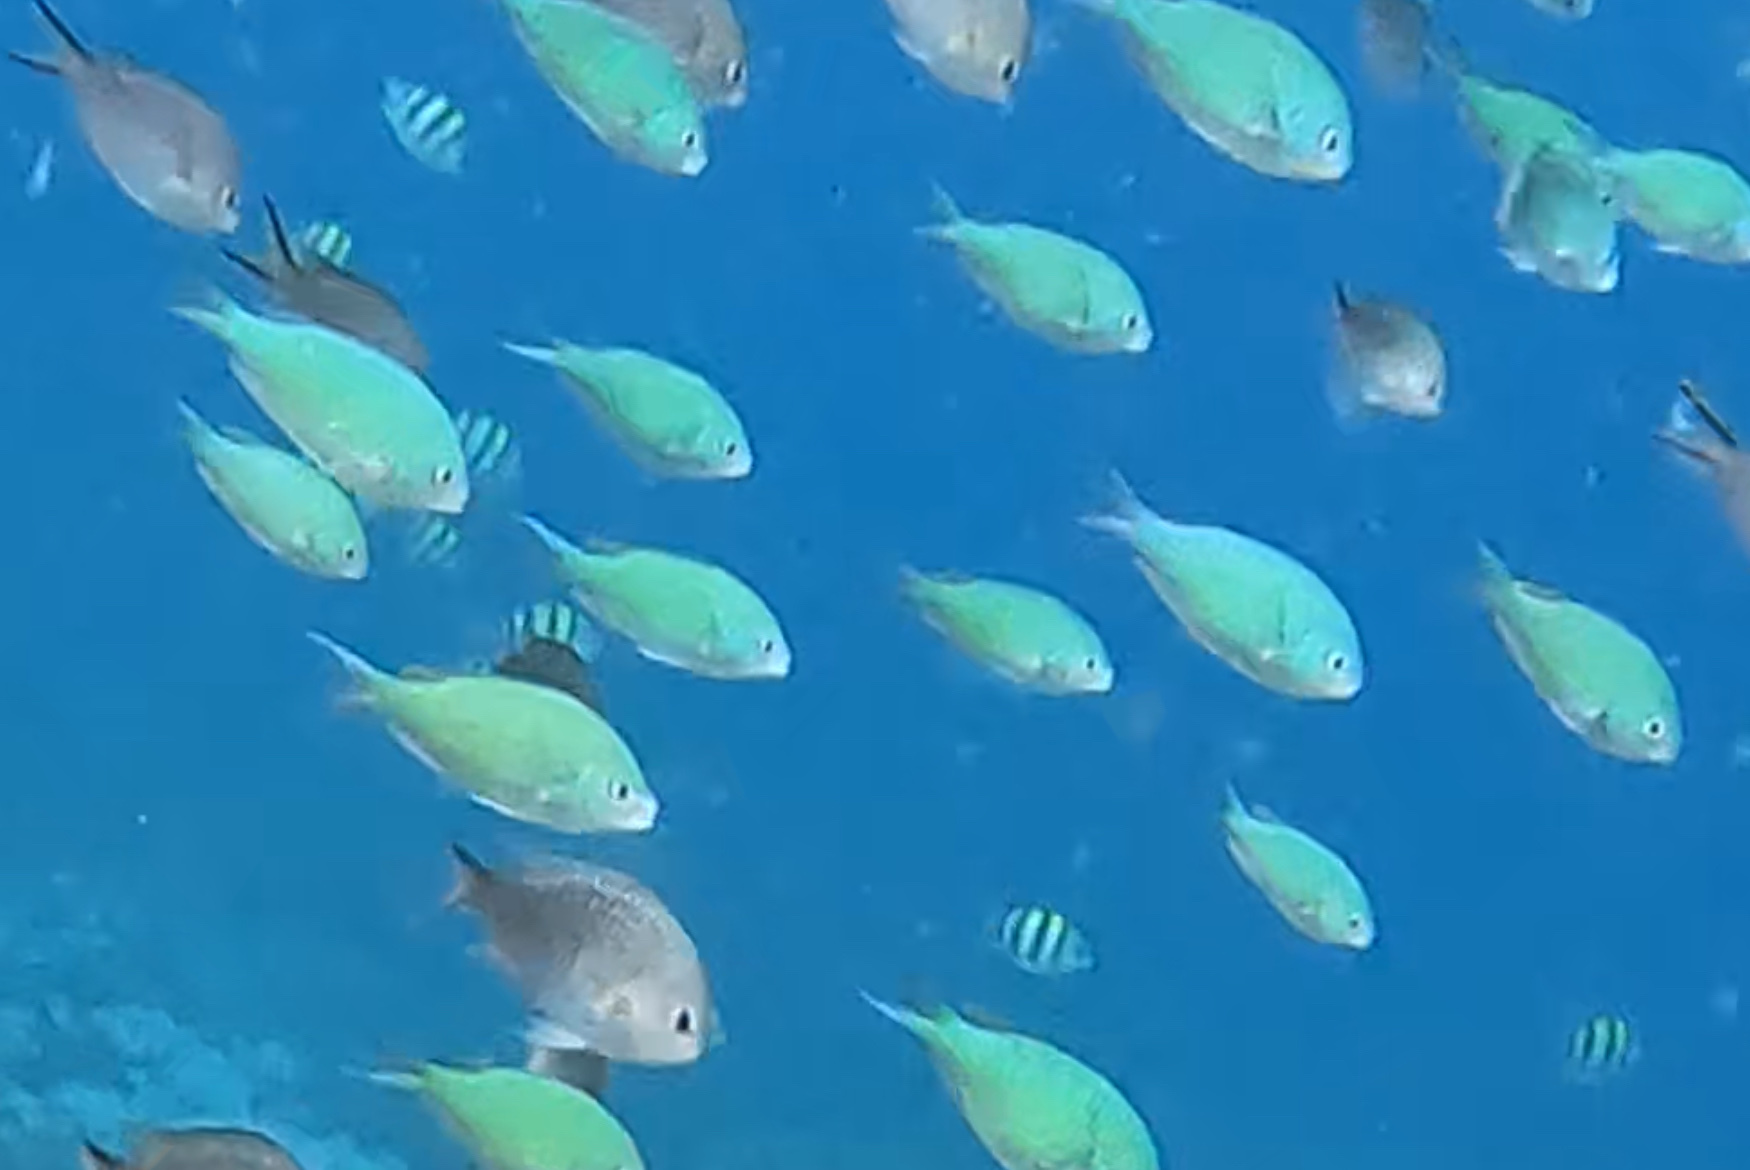
Chromis viridis (Blue-green Chromis)